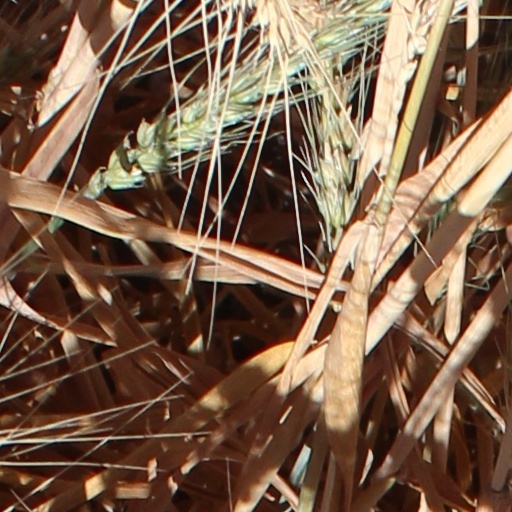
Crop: wheat